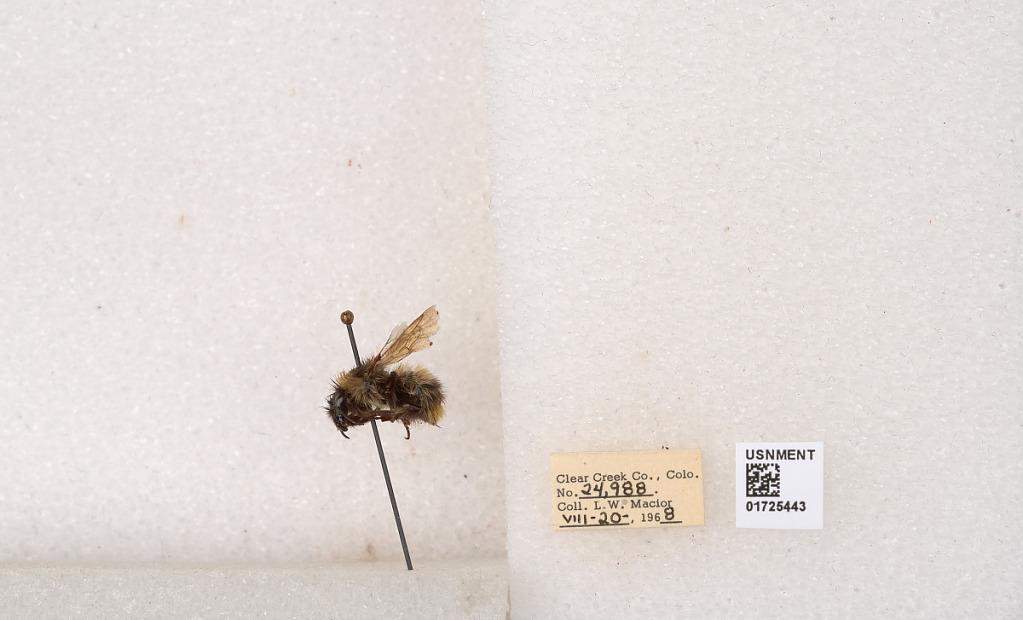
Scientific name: Bombus kirbyellus
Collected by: L. Macior
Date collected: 1968-8-20
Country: United States
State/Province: Colorado
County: Clear Creek
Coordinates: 39.6891, -105.644